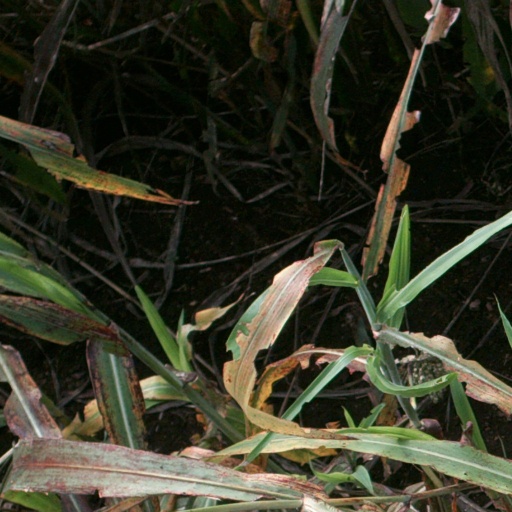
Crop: sorghum